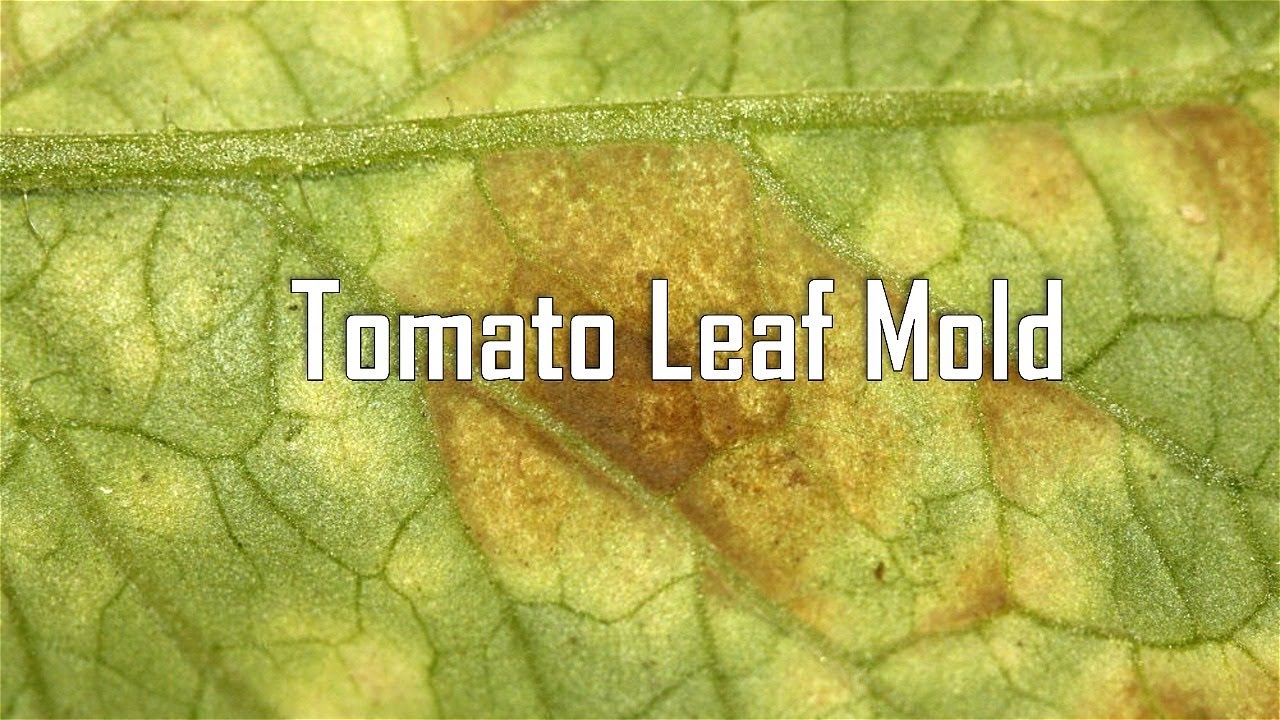
Plant: Tomato
Disease: tomato leaf mold